Avilon Zoo

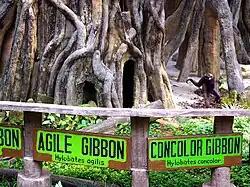
Avilon Zoo in Montalban, Rizal, Philippines

Avilon Zoo is currently the largest zoological institution in the Philippines in terms of land area and collection of animals. The facility located in Rodriguez, Rizal houses more than 3,000 specimens of exotic wildlife representing more than 600 species of birds, mammals, reptiles, amphibians, freshwater fishes and invertebrates. The zoo has a diverse collection of Philippine native fauna, most of which have been bred successfully in captivity through Avilon's "ex situ" conservation programs. Avilon Zoo is also home to a diverse collection of plants of which more than half are endemic to Philippines. Avilon Zoo aims to be one of Southeast Asia's premiere wildlife facilities.